C5orf34

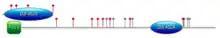
A schematic representation of conserved domains and phosphorylated amino acid residues in human C5orf34. The red diamond projections are conserved phosphoserine sites and the grey diamond projections are conserved phosphothreonine sites.

In humans, C5orf34 contains two domains of unknown function, DUF 4520 (pfam 15016) and DUF 4524 (pfam 150125), found between residues 6-153 and 444–539, respectively. The protein is serine and threonine rich. The charge distribution of the protein is equally dispersed per there are no positive or negative charge clusters sequestered within the protein.